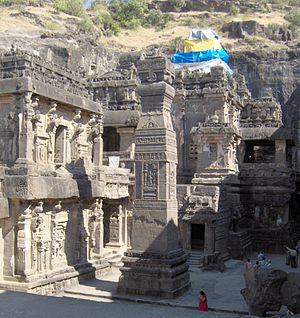
Le Temple de Kailâsanâtha, ou Temple de Kailashnath, Temple de Kailash, Kailāsa, fait partie d'un ensemble de monastères et temples situé à Ellorâ, Maharashtra, Inde. C'est un ensemble de constructions sur plus de 2 km² creusés dans la paroi d'une haute falaise en basalte. Des 34 monastères et temples, le Kailasa qui occupe la grotte n°16 est le plus connu en raison de sa taille, de son architecture et de sa décoration. Il a été construit par l'excavation et le creusement de la falaise. C'est un exemple significatif d'architecture monolithe.